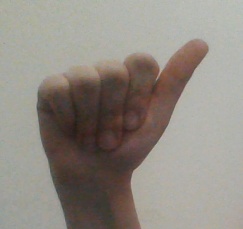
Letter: dhad